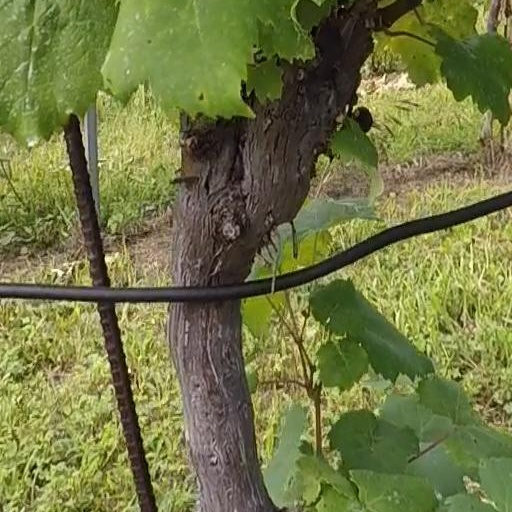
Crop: grape